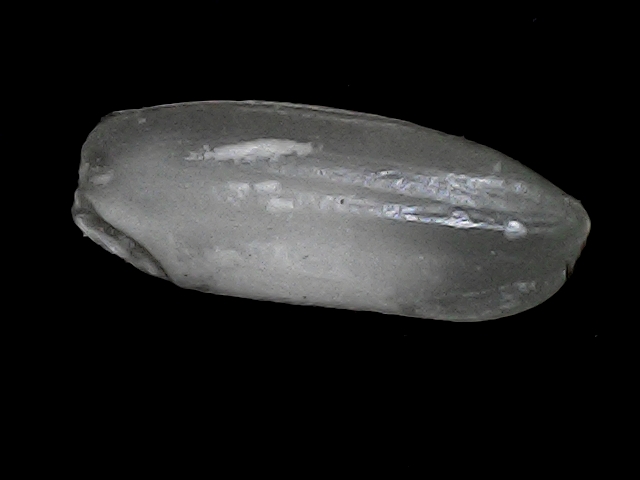
Rice variety: BRRI74